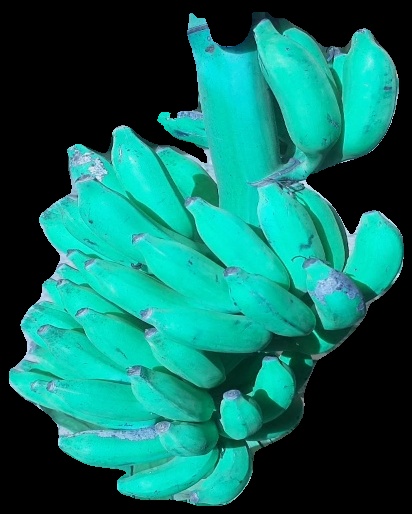
Variety: elakki-bale
Grade: grade3